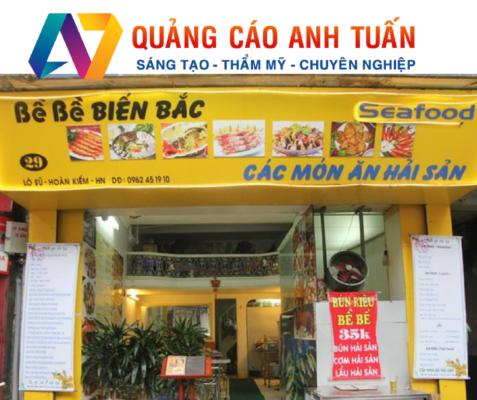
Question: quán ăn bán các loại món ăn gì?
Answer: quán ăn bán các món ăn làm từ hải sản